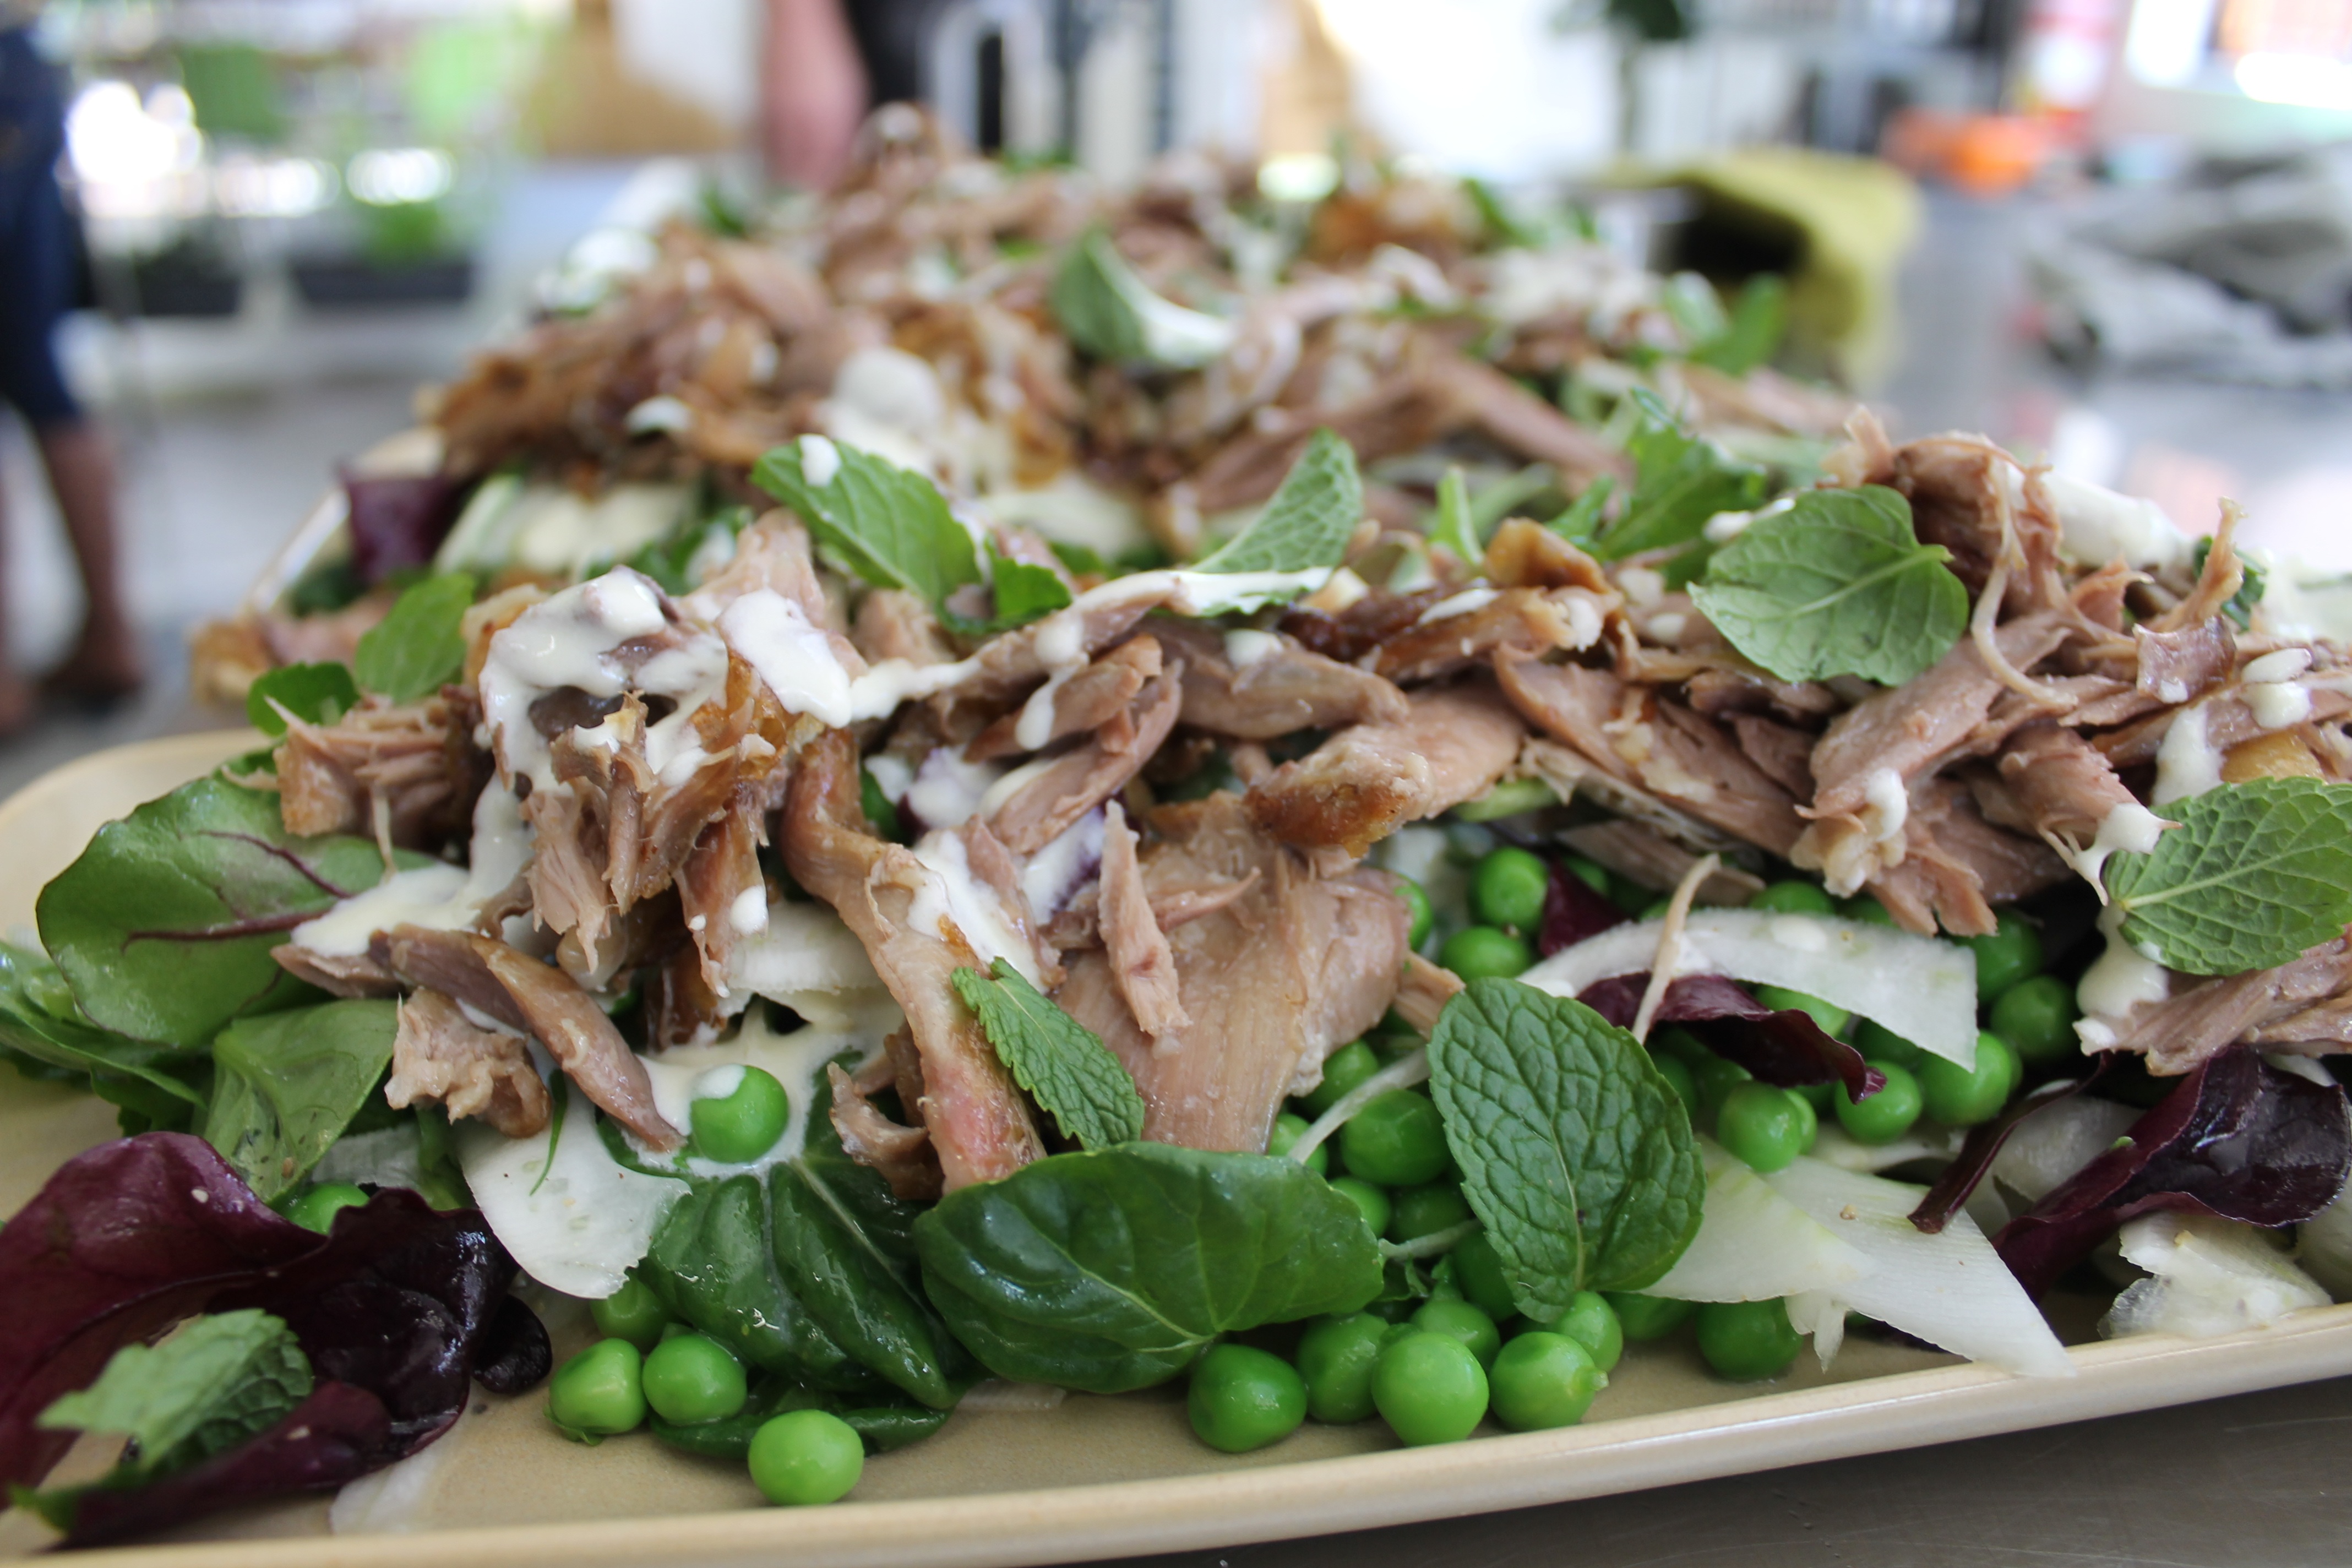
restaurant, dish, meal, food, salad, cooking, produce, menu, plate, gourmet, healthy, snack, meat, lunch, cuisine, duck, dinner, tasty